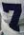
Number: 7